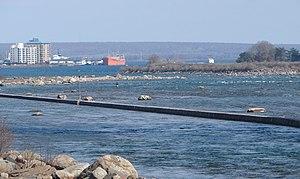
Rapides de la rivière Sainte-Marie, à la frontière entre les États-Unis et le Canada.
La rivière Sainte-Marie est un cours d'eau provenant du lac Supérieur ; depuis l'extrémité de Whitefish Bay, elle coule sur 120 kilomètres en direction du sud-est pour aller se jeter dans le lac Huron. Sur toute sa longueur, la Sainte-Marie est une frontière internationale séparant le Michigan aux États-Unis de l'Ontario au Canada.